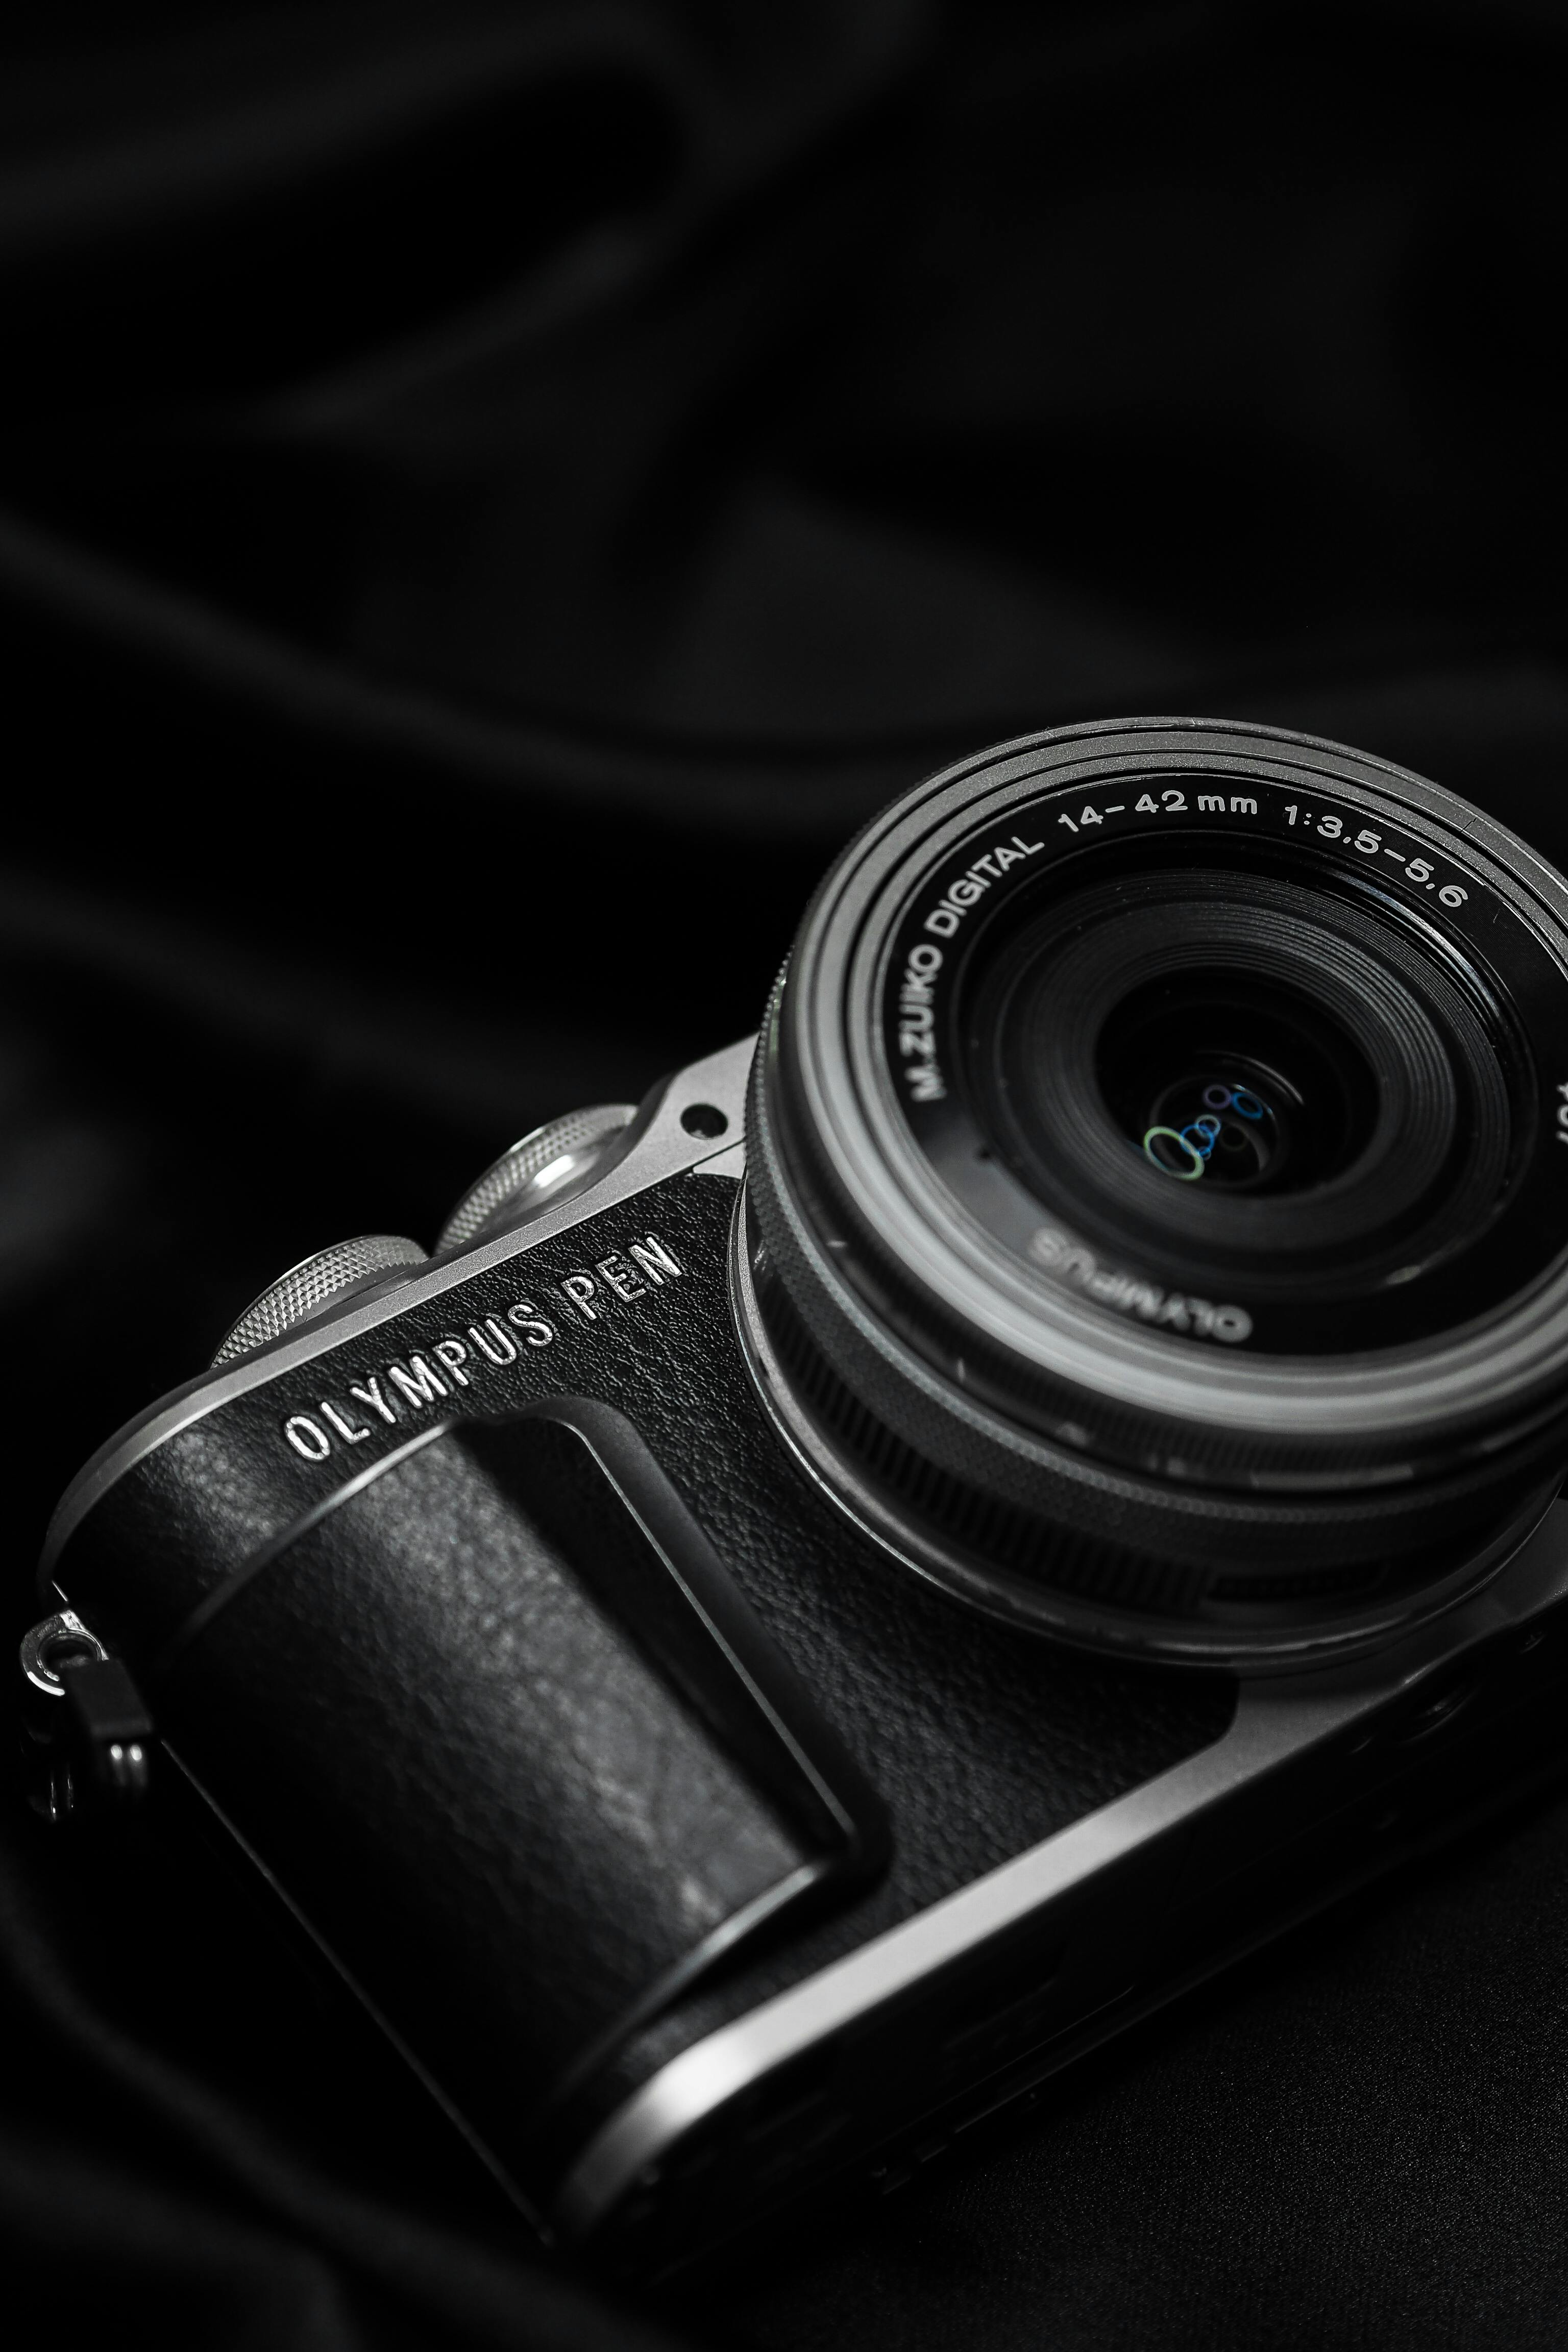
camera, camera lens, digital camera, mirrorless interchangeable lens camera, flash photography, camera accessory, reflex camera, Point and shoot camera, lens, grey, cameras optics, film camera, font, single lens reflex camera, teleconverter, optical instrument, digital slr, circle, monochrome photography, close up, monochrome, macro photography, electric blue, auto part, carbon, metal, still life photography, fashion accessory, stock photography, darkness, room, gadget, art, automotive design